Raipur Junction railway station

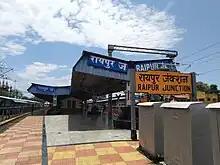
A view of Raipur Junction

The Vizianagaram–Parvatipuram line was opened in 1908–09 and an extension to Salur was built in 1913. The Parvatipuram–Raipur line was completed in 1931.